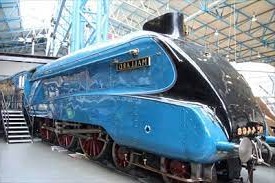
Vehicle type: Trains